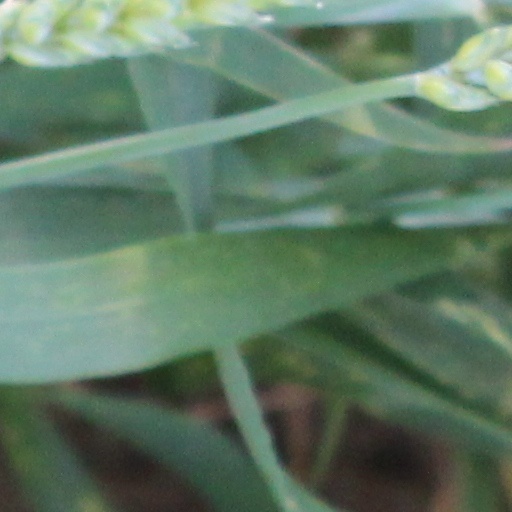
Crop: wheat